Cubix

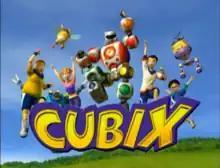
Title card

Cubix is a South Korean animated television series created by Cinepix. Set in 2044, it follows a boy, named Connor, who is fascinated with robots and lives with his father, Graham in Bubble Town, a robot-abundant city that is a center for robotics corporation RobixCorp.